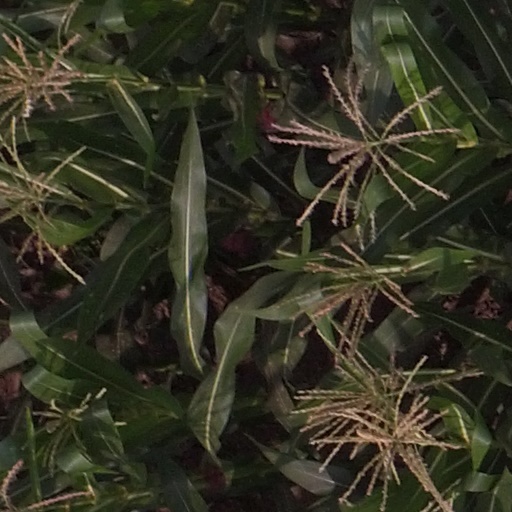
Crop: maize; corn